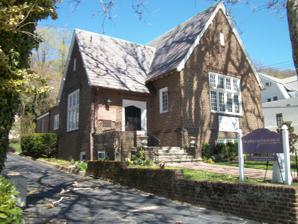
Building: Northport Public Library
Country: United States of America
Year built: 1914
United States historic place Northport Public Library U.S. National Register of Historic Places The historic Northport Public Library, now a local history museum. Show map of New York Show map of the United States Location 215 Main St., Northport, New York Coordinates 40°54′5″N 73°20′38″W / 40.90139°N 73.34389°W / 40.90139; -73.34389 Area less than one acre Built 1914 Architect Donnell, Harry E.; Vail & Call Architectural style Jacobethan NRHP reference No. 96001429 Added to NRHP December 6, 1996 Northport Public Library is a historic library building located at Northport in Suffolk County, New York .  It was designed and built in 1914, with funds provided by the philanthropist Andrew Carnegie .   It is one of 3,000 such libraries constructed between 1885 and 1919, and one of 107 in New York State. Carnegie provided $10,000 toward the construction of the Northport library.  It is a small masonry structure in the Jacobethan Revival style.  It consists of a primary gable front section housing the stacks and reading room, and a secondary side gable wing containing the entrance vestibule and staircase. It features a slate roof and barrel vaulted reading room. It was expanded in 1958. The building functioned as a library until 1967; in 1974 it became home to the Northport Historical Society Museum . It was added to the National Register of Historic Places in 1996. References